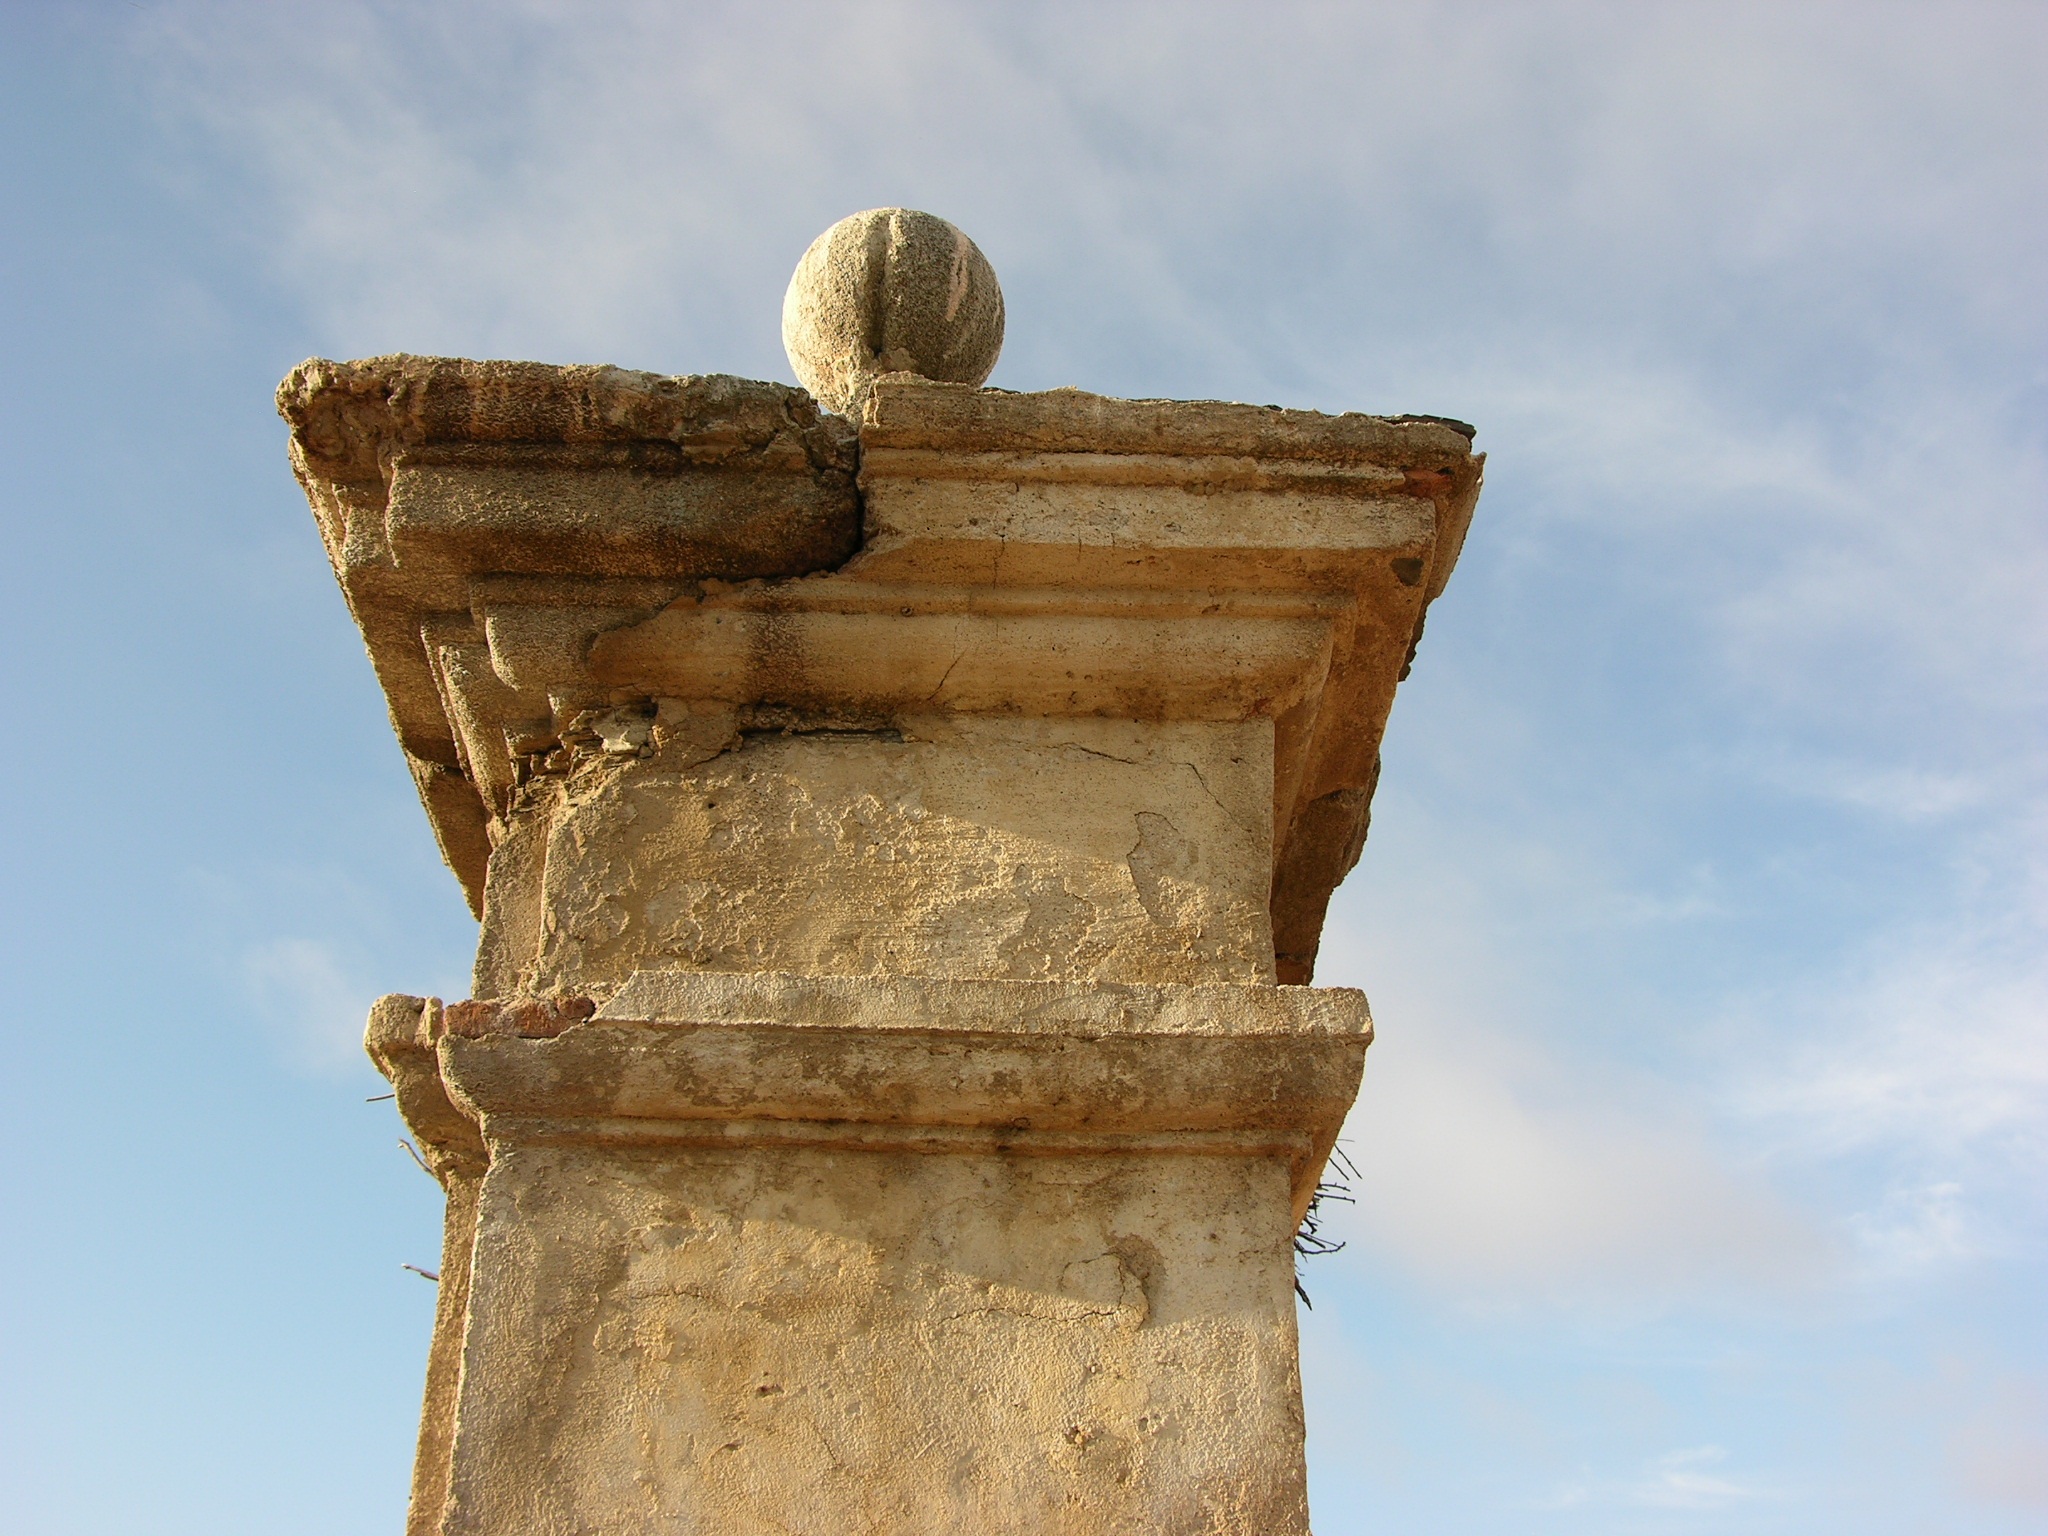
tree, rock, structure, sky, wood, monument, statue, column, ruin, sculpture, temple, ruins, caceres, ancient history, brozas